Helsinki City Transport

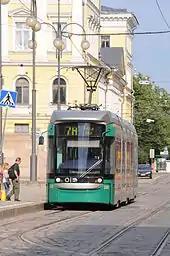
Tram 7A at the Senate Square (2011)

Helsinki City Transport or HKL (Finnish: "Helsingin kaupungin liikennelaitos", Swedish: "Helsingfors stads trafikverk", abbreviated to "HST") was the official city-owned public transport company in Helsinki, Finland. It operates the Helsinki Metro. HKL's bus operations were merged with another city-owned company, Suomen Turistiauto, to form a new bus company called Helsingin Bussiliikenne, which has since been acquired by Koiviston Auto. Until the founding of HSL in January 2010, HKL was responsible for the planning and organization of all public transport in Helsinki. The majority of HKL's operations, excluding certain parts of the Metro operations, were corporatised and moved to Metropolitan Area Transport Ltd in February 2022.